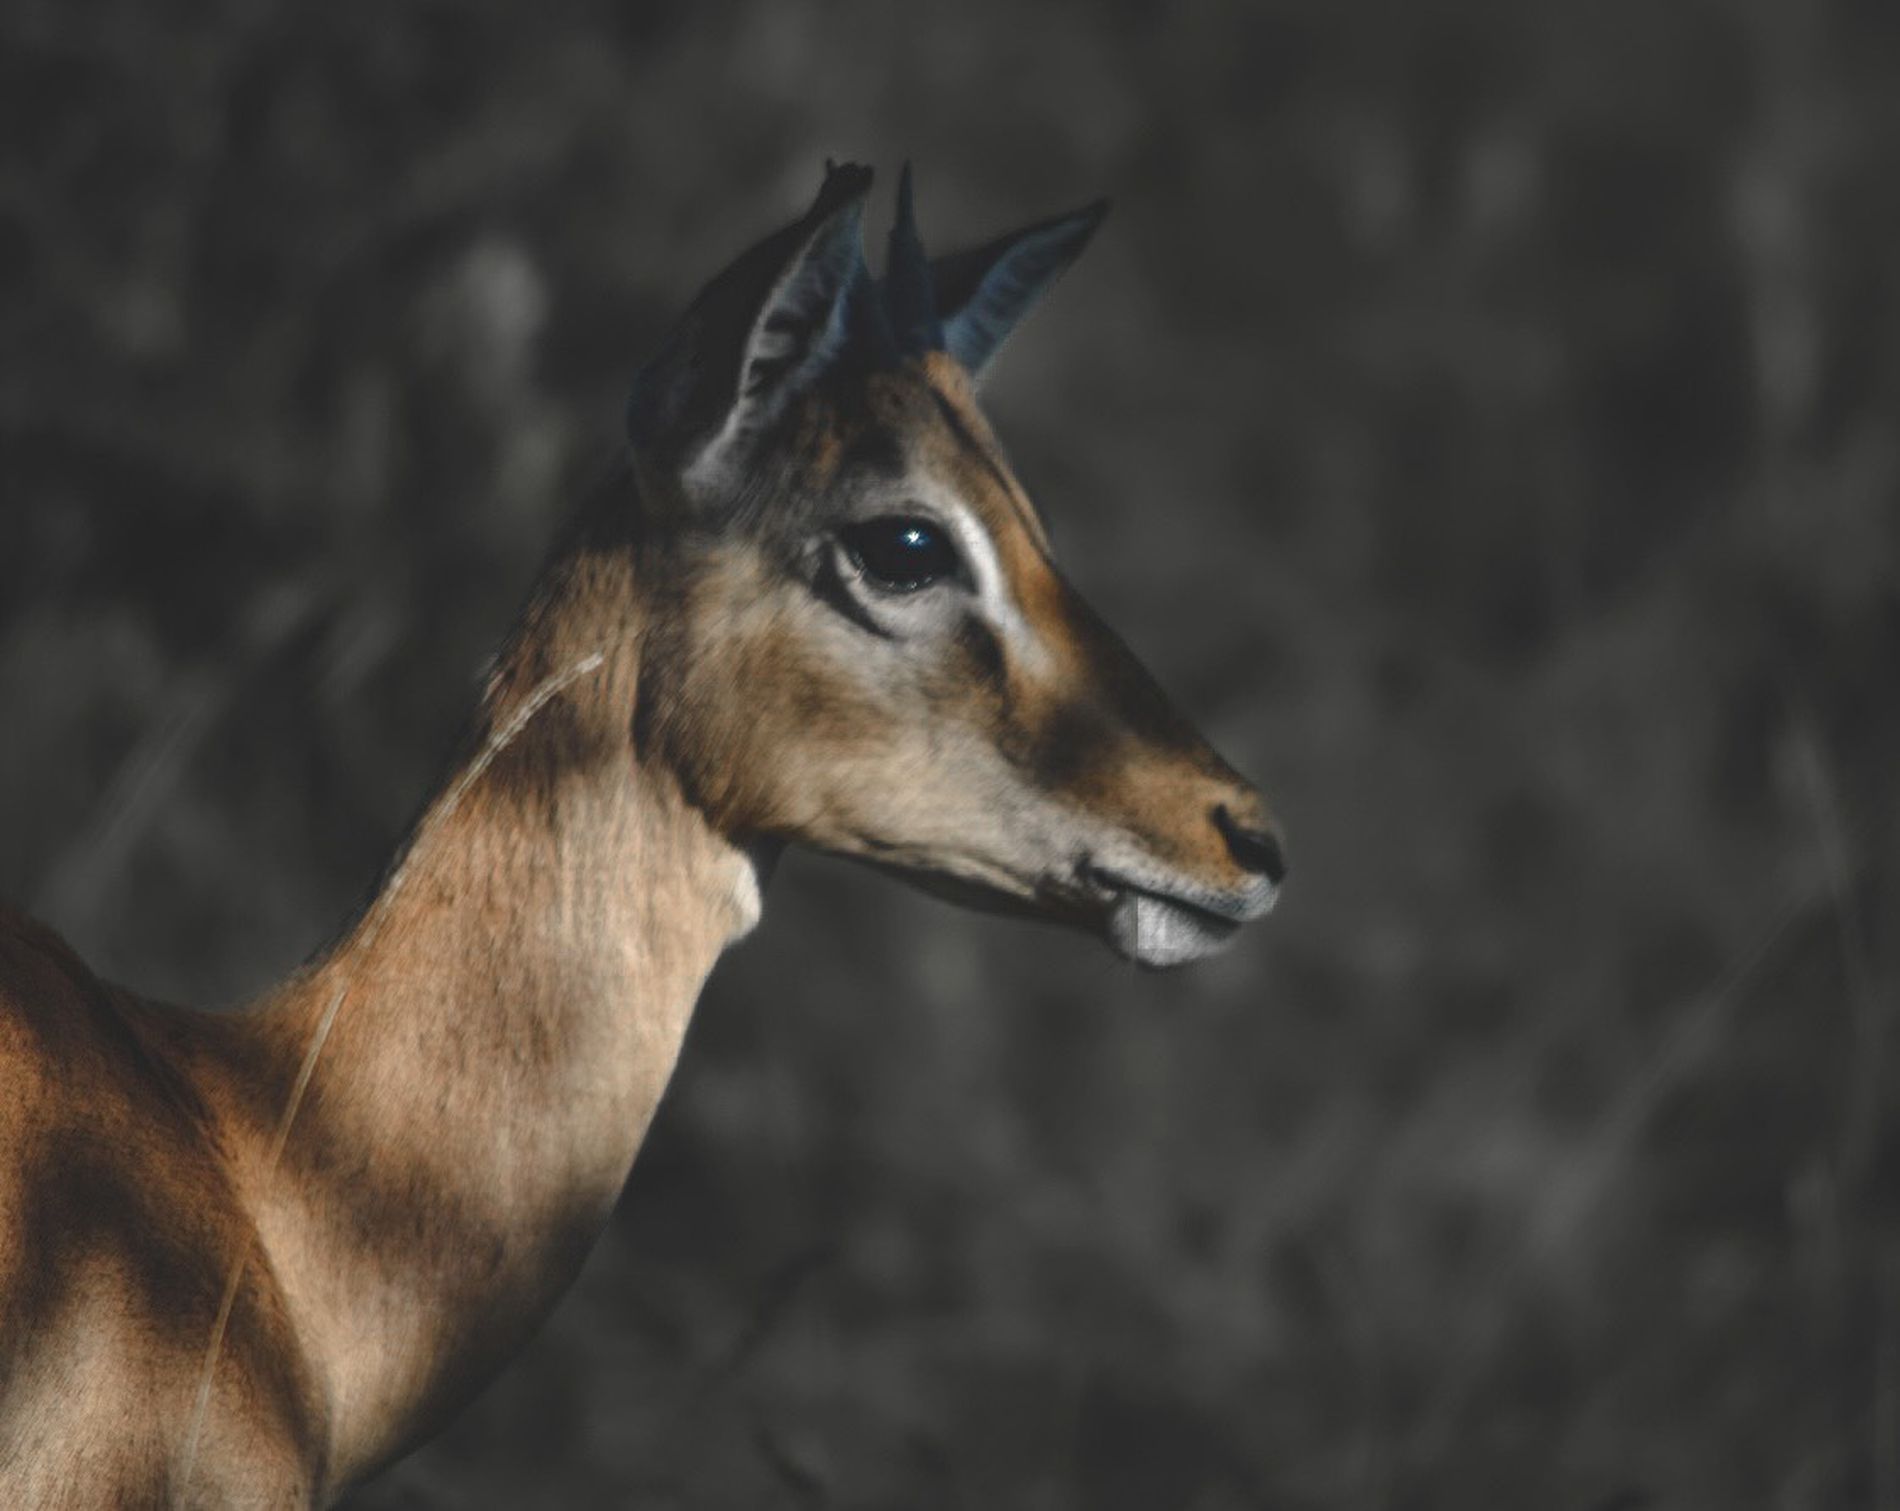
Beautiful Eyes in the Wild
An antelope is standing in the wild looking carefully to something with their beautiful dark eyes, it has a golden fur with a touch of brown. The blurry nature on the background looks like dry grass in the wild.
A close up-angled shot, the lighting and shadows on the antelope's skin highlighting the contours of its face and body, the blurry background adds focusing on the details of wildlife and wild animals, it enhances the vibes with mystery and vitality atmosphere.
Labels: Animal, Antelope, Impala, Mammal, Wildlife, Gazelle, Deer, Blurry Nature
Camera: NIKON CORPORATION NIKON D3400
Lens: AF-S DX VR Nikkor 55-300mm 4.5-5.6G ED
Aperture: F5.6
Exposure: 1/1000 sec
ISO: 200
Focal length: 300